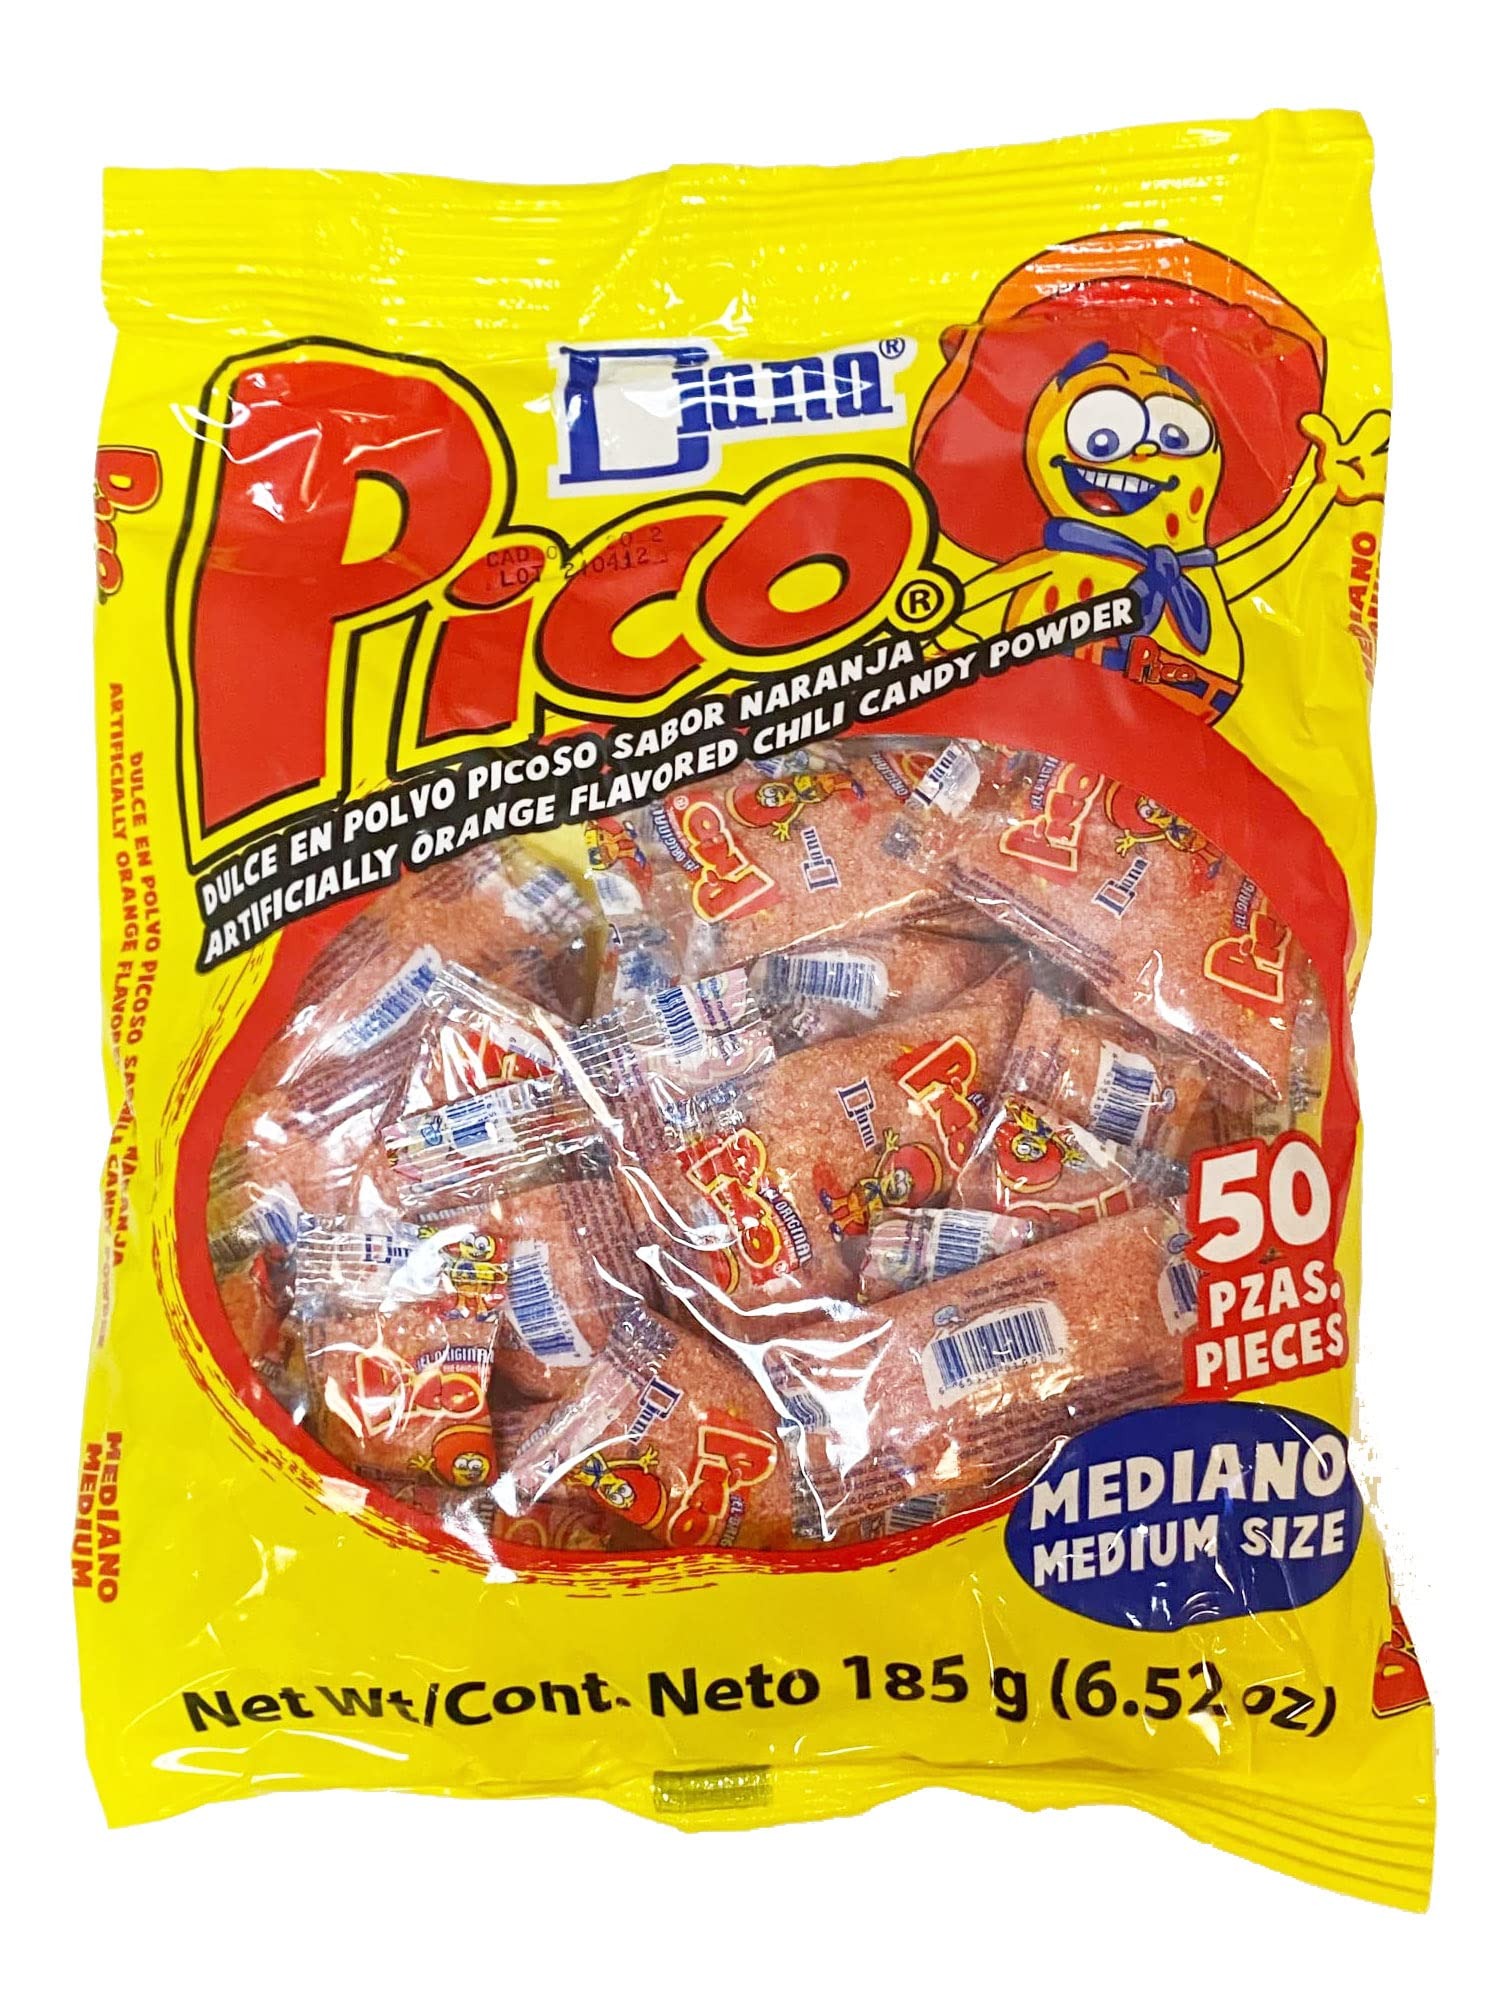
Item Name: Pico Mediano, The Original Orange Flavor Hot Candy Powder, 50-Count
Bullet Point 1: Medium size/Mediano
Bullet Point 2: The Original Hot Candy Powder Orange Flavor by Diana
Bullet Point 3: 4g each, 50 count bag (Net wt. 7.05oz)
Product Description: Pico Hot, Sweet, & Sour Orange Candy Powder Mexican Candy Artificial Orange Flavor Added. Product of Mexico.
Value: 6.5
Unit: Ounce

Price: 6.5